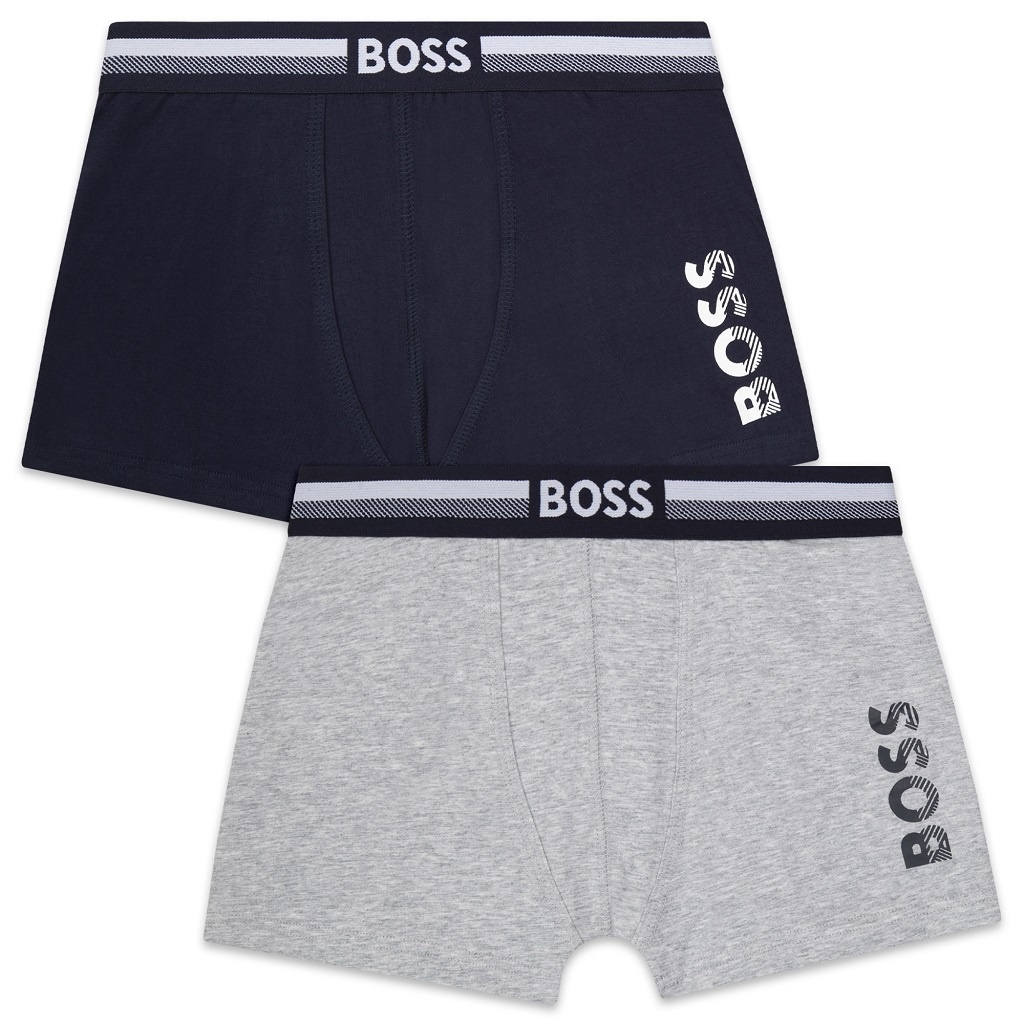
BOSS KIDS 2 Boxer Shorts Set Navy Grey
Brand: BOSS
BOSS KIDS Pack of 2 boxers, in cotton elastane jersey. Elasticated waist with branded jacquard. Branded print on side. Navy & Grey SOLD IN A BRANDED BOX
Category: Apparel & Accessories > Clothing > Boys' Underwear > Boys' Underpants > Boxer Shorts